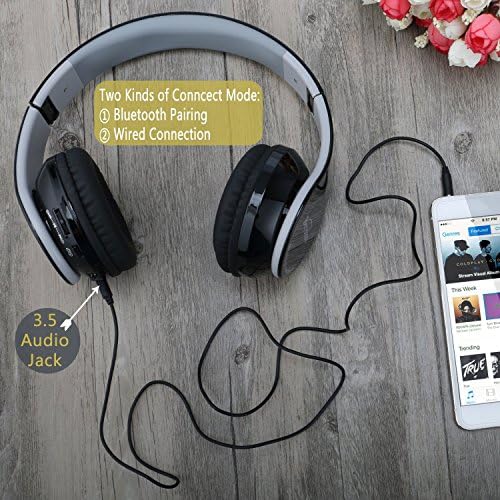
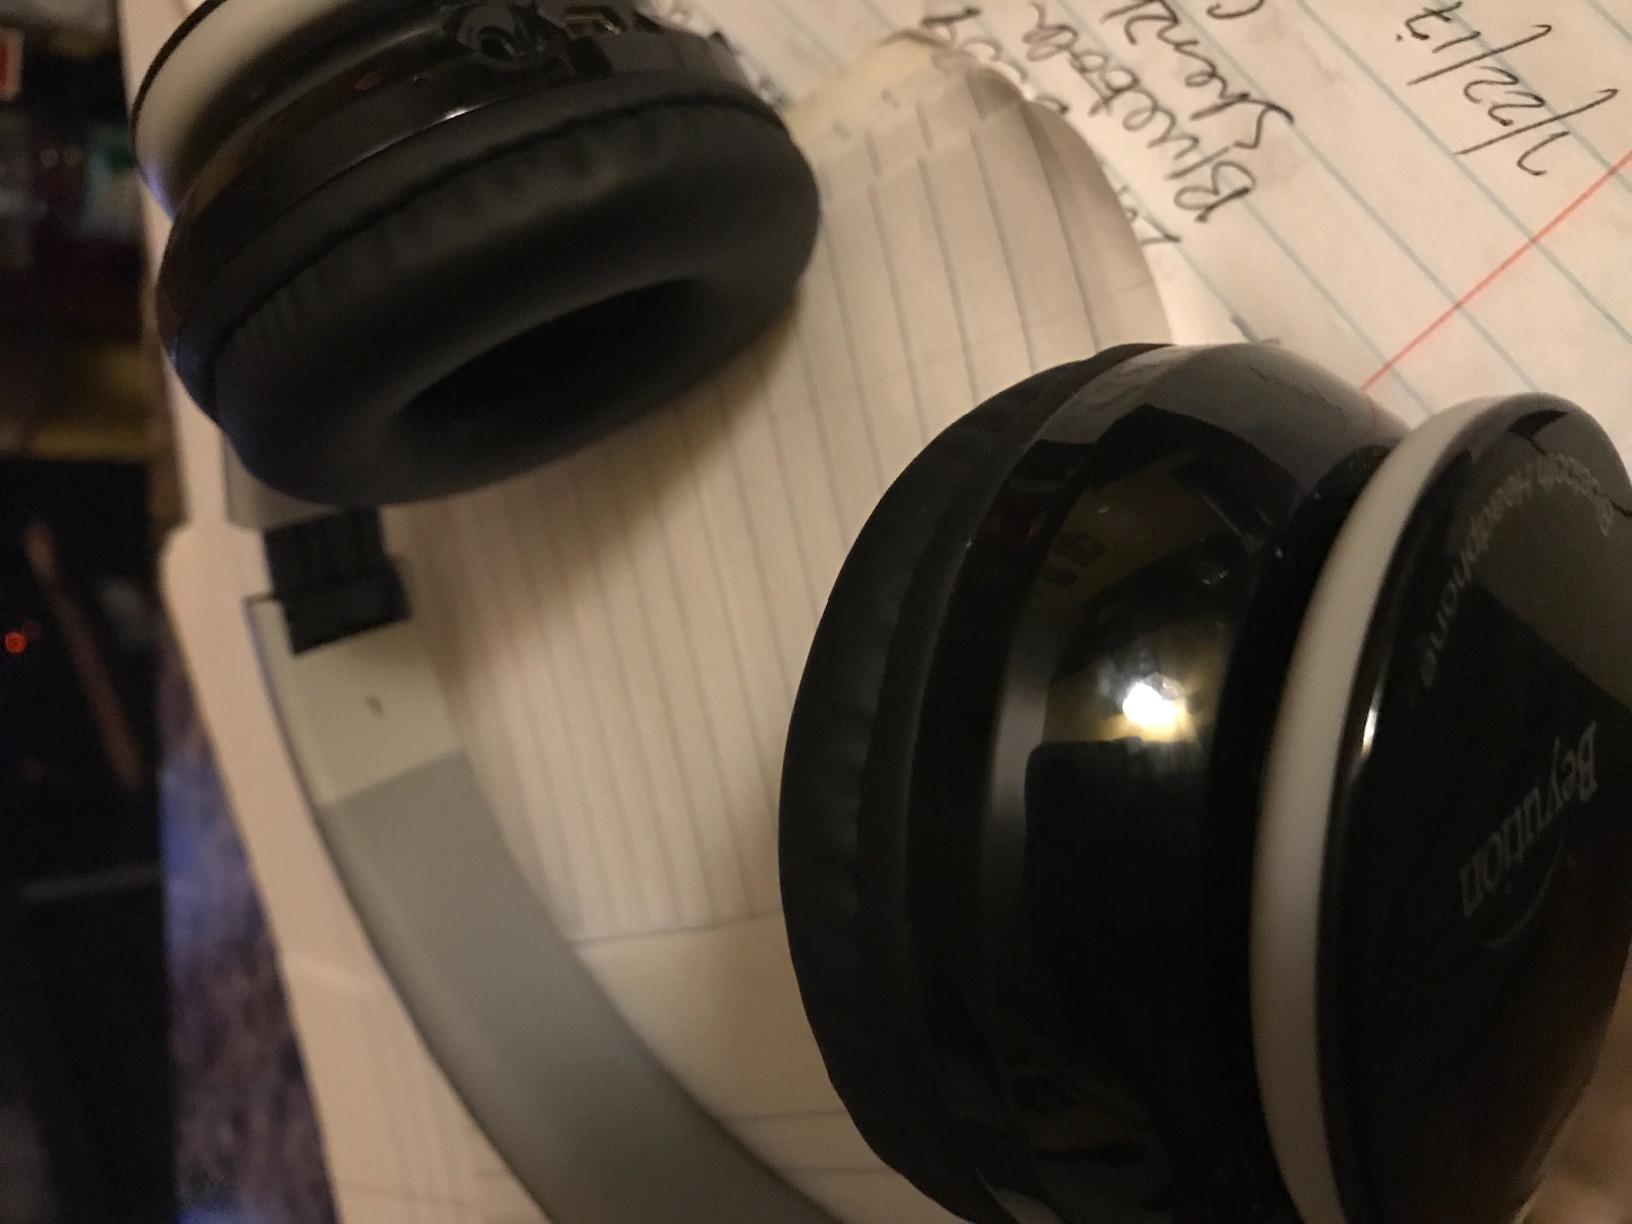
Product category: headphones
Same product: yes